San Jose Sharks

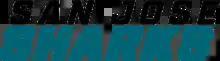
The current wordmark logo for the San Jose Sharks, introduced in the 2020–21 NHL season.

The Sharks' iconic logo of a shark chomping on a hockey stick has been in use since their inaugural 1991–92 season, with slight modifications prior to the 2007–08 season. The triangle on the logo references the Bay Area's Red Triangle near the Pacific Ocean. The Sharks also use various partial and alternate logos based on the primary logo.